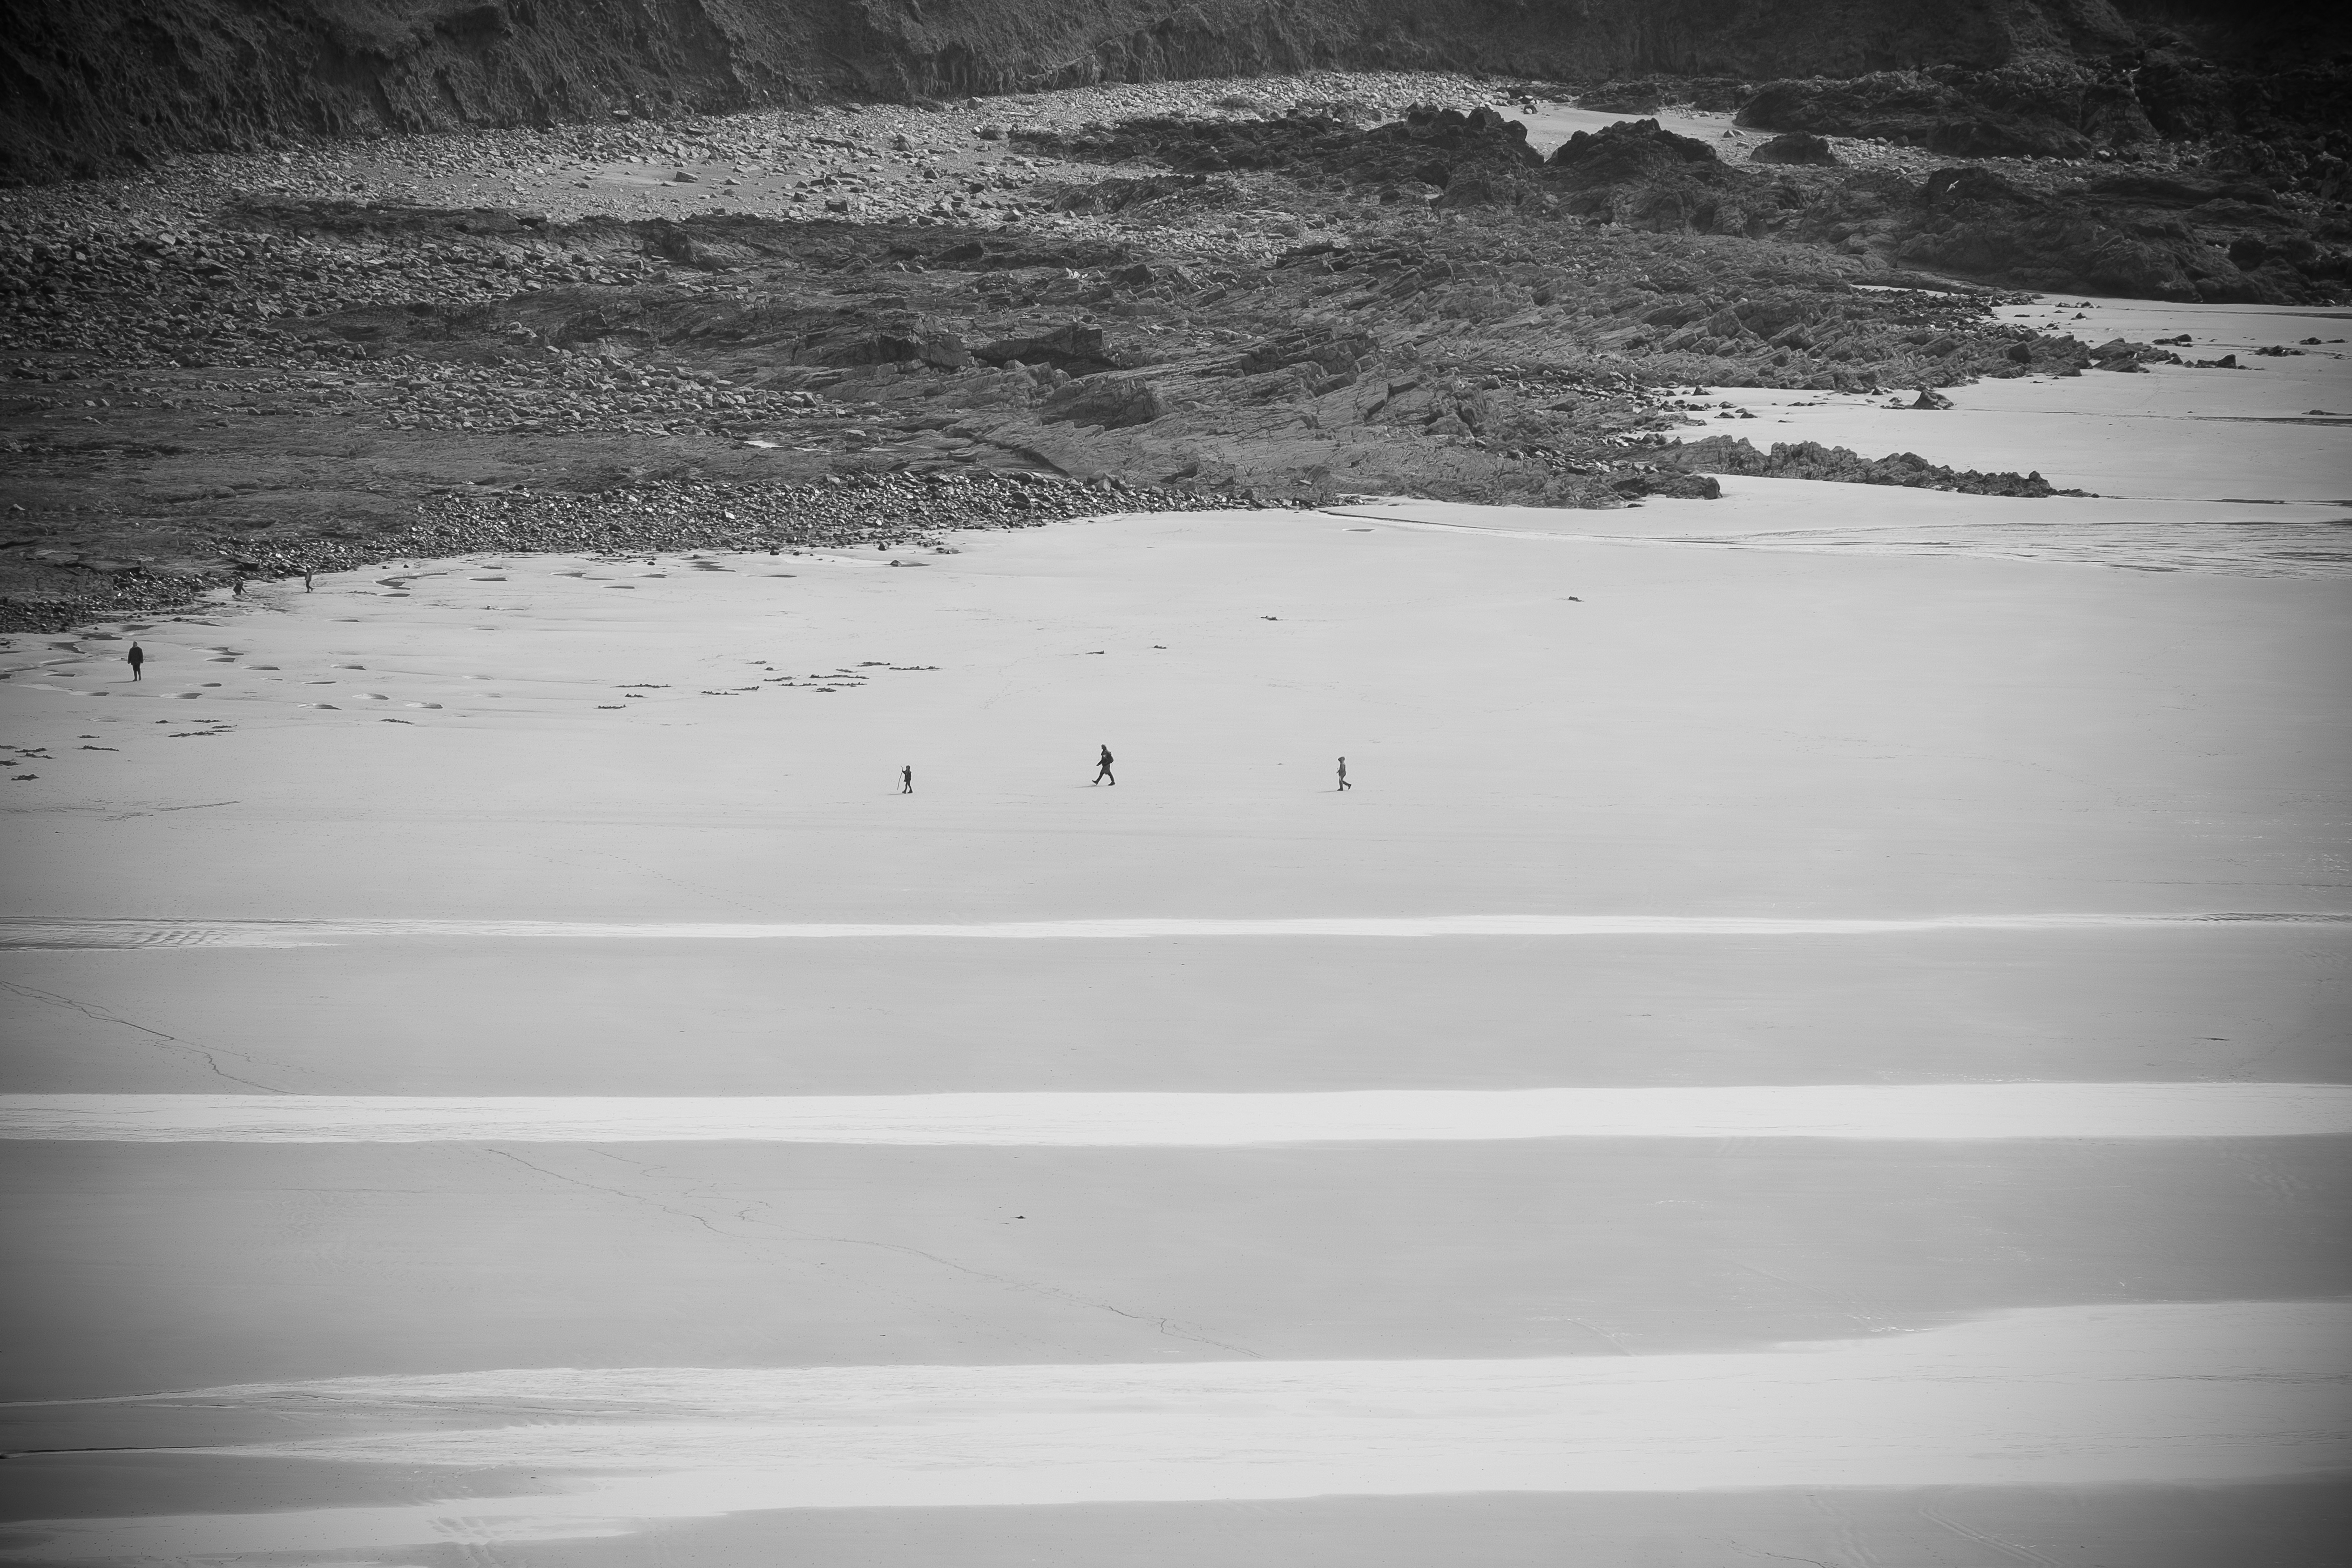
sea, sand, snow, light, cloud, black and white, white, photography, sunlight, wave, atmosphere, travel, france, fujifilm, line, reflection, black, monochrome, bw, blackandwhite, blackwhite, ngc, normandy, fr, fuji, shape, normandie, fujixt1, jobourg, capdelahague, cotentinpeninsula, fujix, noireblanc, monochrome photography, atmospheric phenomenon